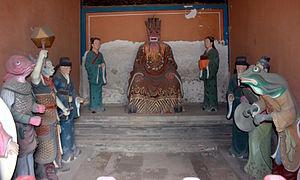
Le Temple Dongyue de Pékin ou Temple du Pic Oriental de Pékin est un temple taoïste de la région de Chaowai, dans le district de Chaoyang, à Pékin, en Chine.